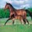
Label: horse